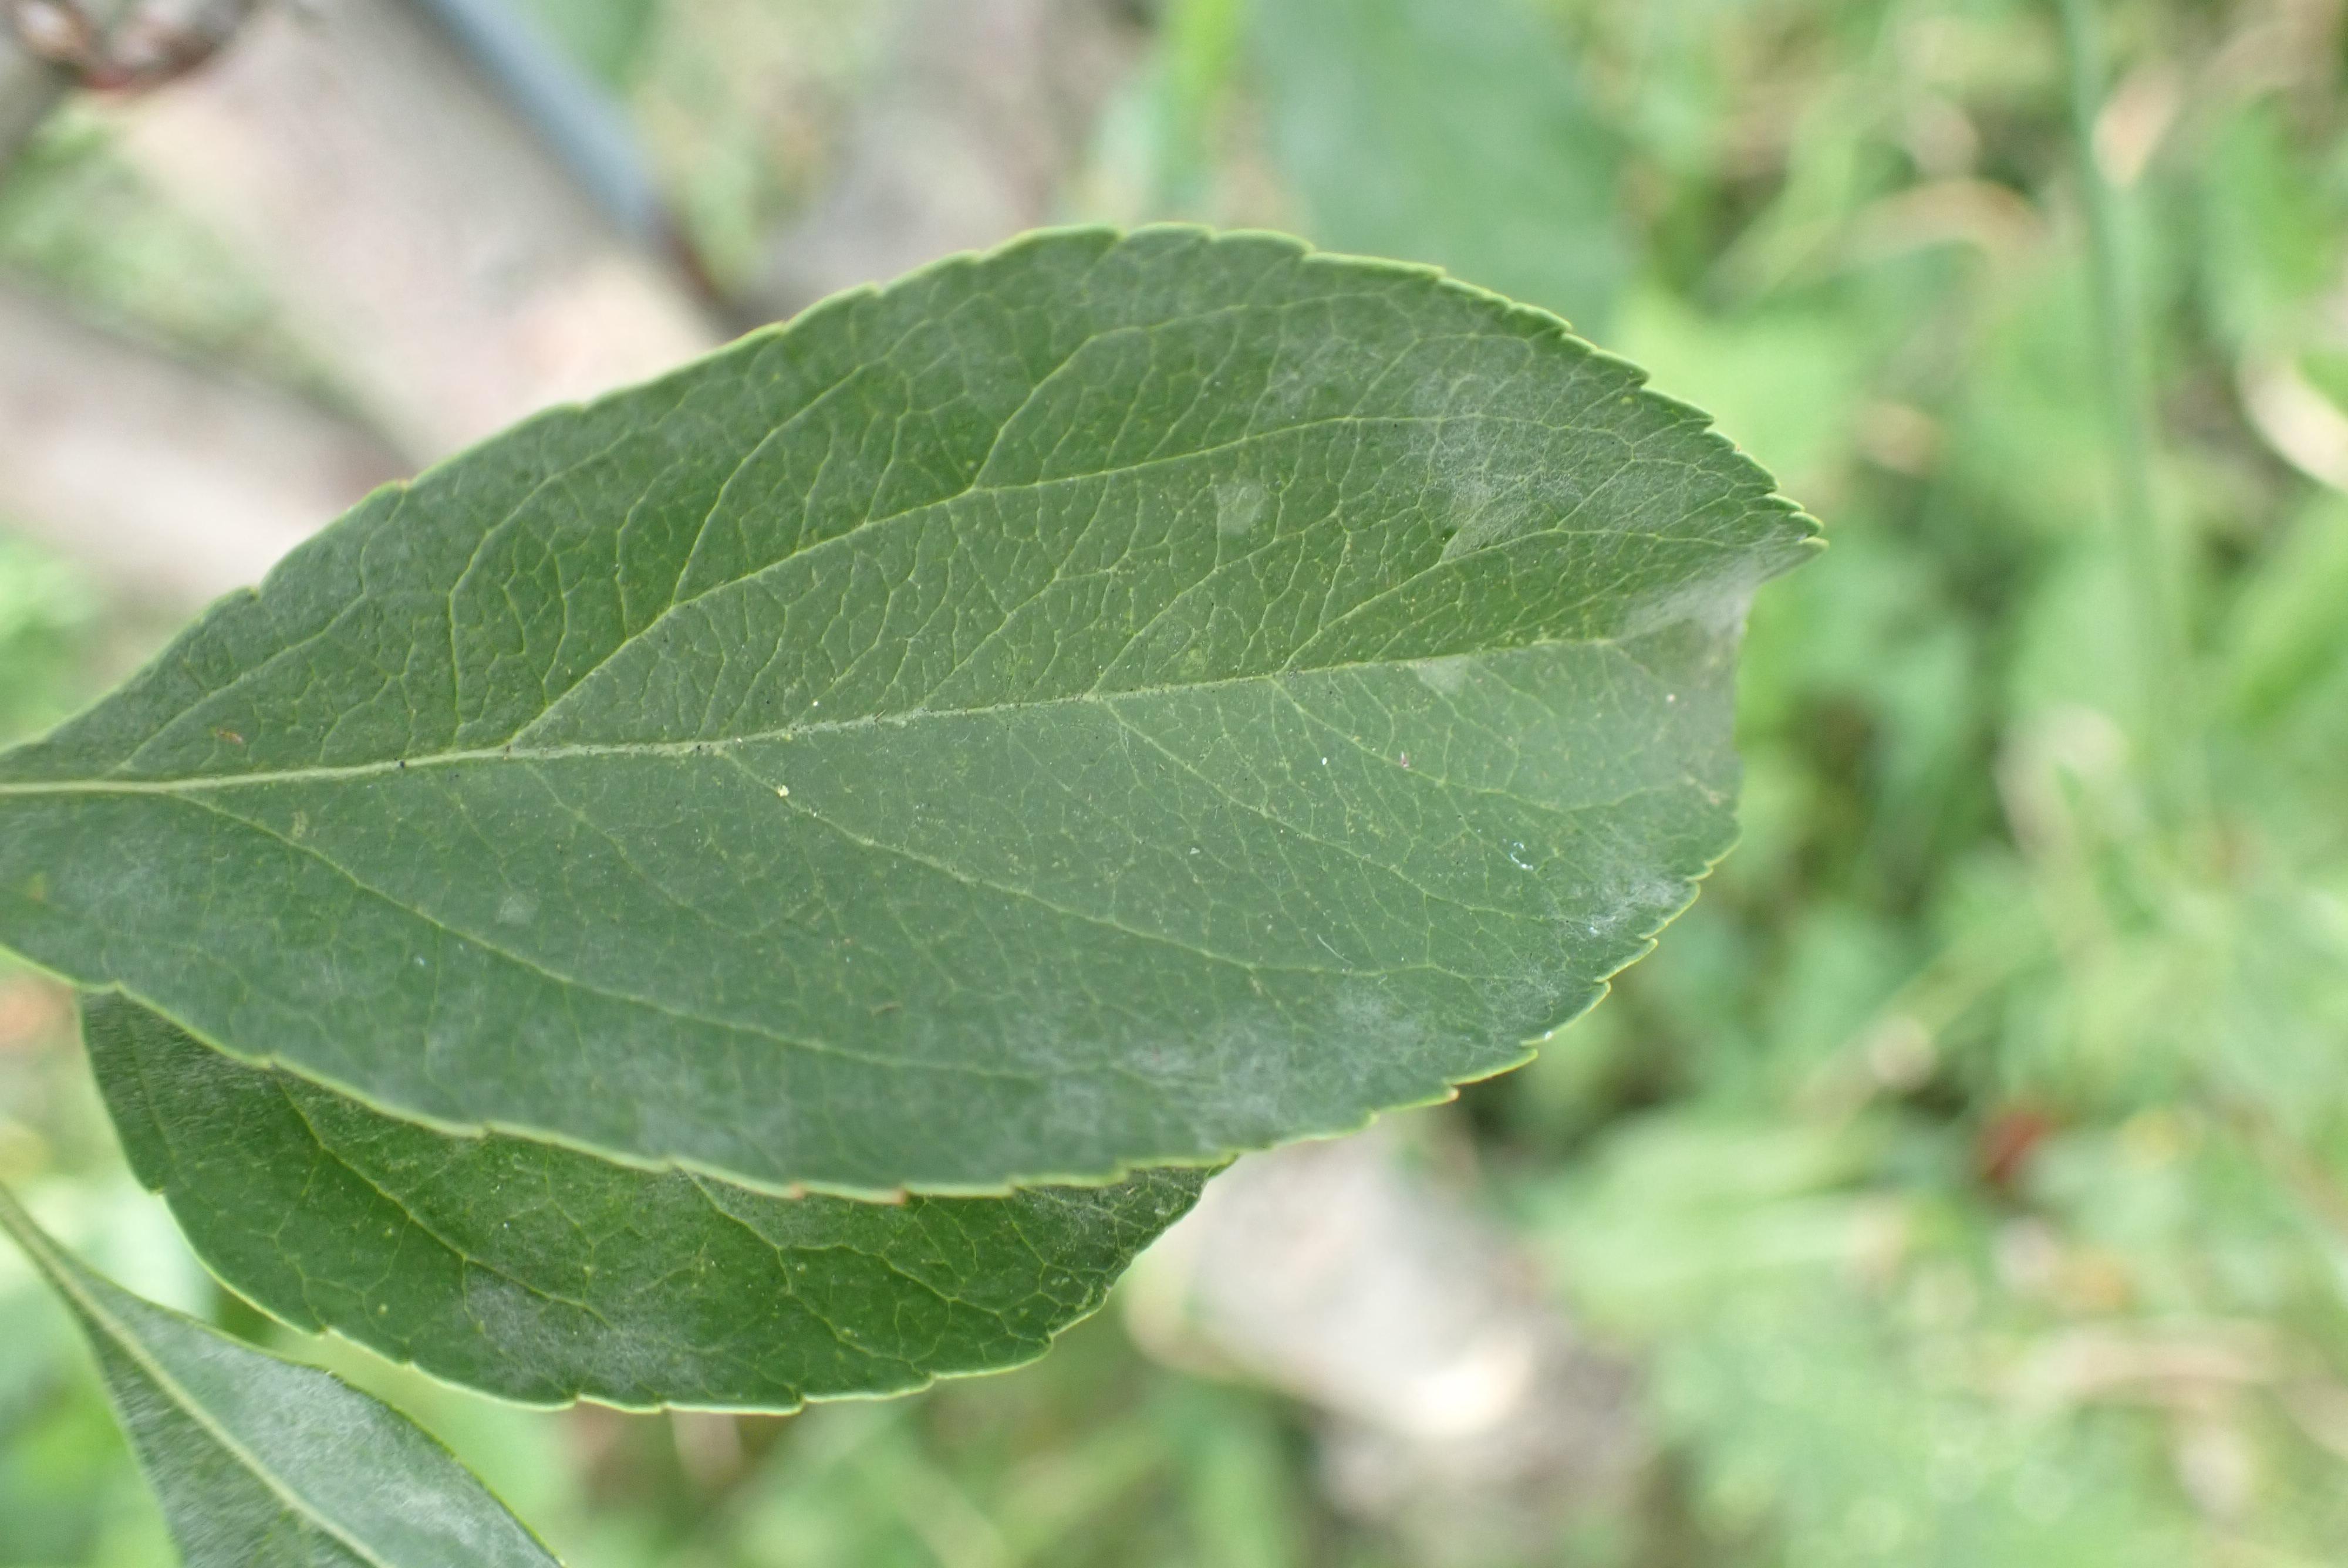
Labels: powdery_mildew